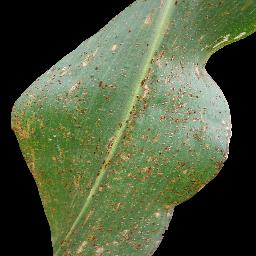
Label: Corn___Common_rust